Consular district

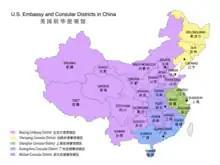
Consular districts of the United States Embassy Beijing and other U.S. consulates in China.

A consular district is a sub-national region designated by a consular post to exercise consular functions in a host country. A consular district is serviced by a consul or "consul-general" and is headquartered at a consulate or "consulate-general." It is a common utility for spreading diplomatic representation and services to regions of a host country beyond a guest country's embassy in the capital.